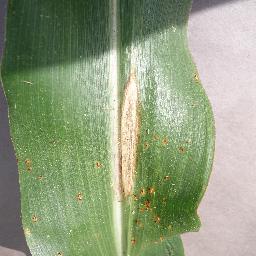
Label: Corn___Northern_Leaf_Blight